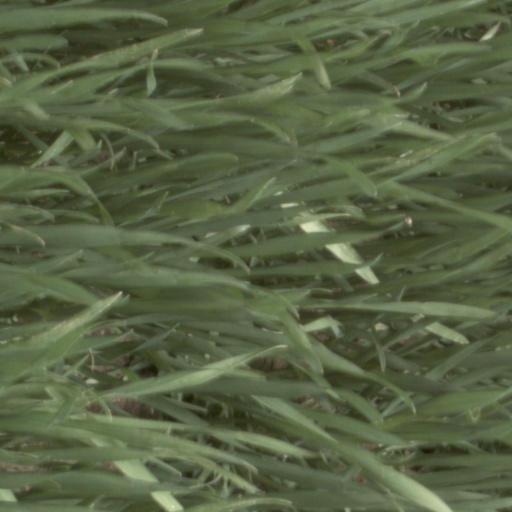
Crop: wheat